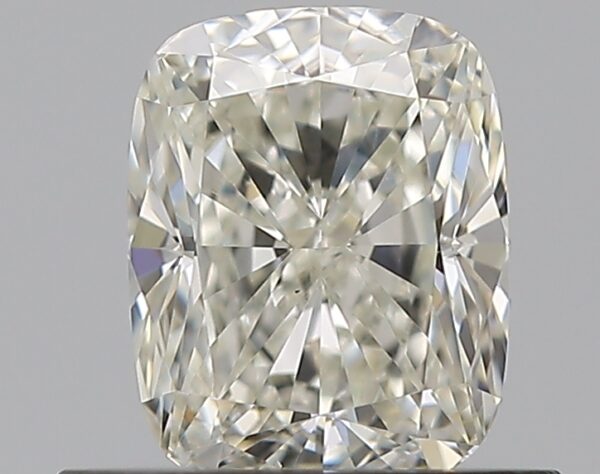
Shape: cushion
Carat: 0.7
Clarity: VS1
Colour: K
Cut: VG
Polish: EX
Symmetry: EX
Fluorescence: F
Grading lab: GIA
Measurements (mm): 5.59 x 4.43 x 3.17